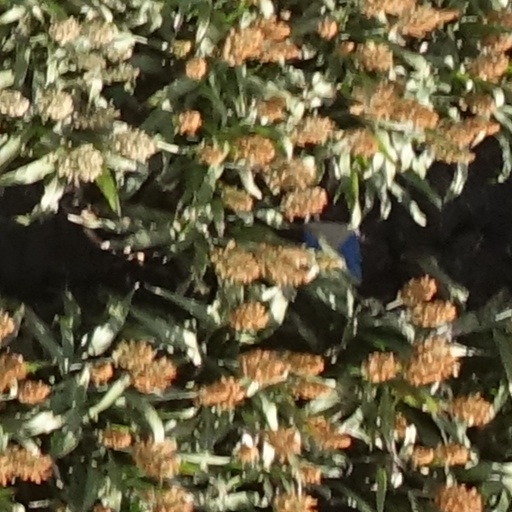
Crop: sorghum